Aluminium joining

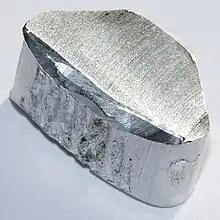

Aluminium alloys are often used due to their high strength-to-weight ratio, corrosion resistance, low cost, high thermal and electrical conductivity. There are a variety of techniques to join aluminium including mechanical fasteners, welding, adhesive bonding, brazing, soldering and friction stir welding (FSW), etc. Various techniques are used based on the cost and strength required for the joint. In addition, process combinations can be performed to provide means for difficult-to-join assemblies and to reduce certain process limitations.